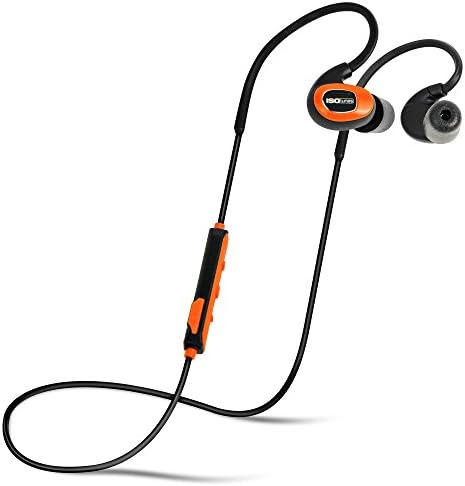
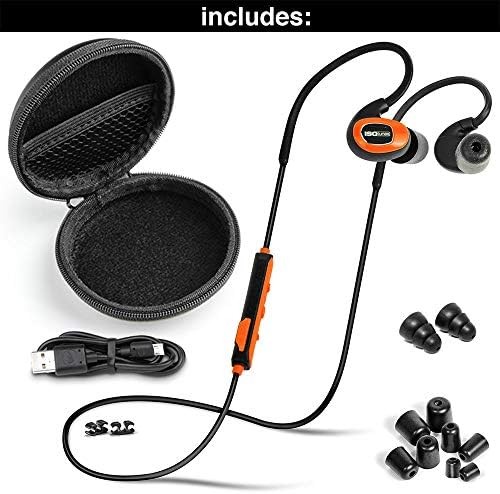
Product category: headphones
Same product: yes